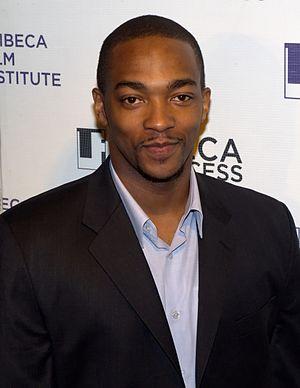
Anthony Mackie, né le 23 septembre 1978 à La Nouvelle-Orléans, est un acteur et producteur américain.